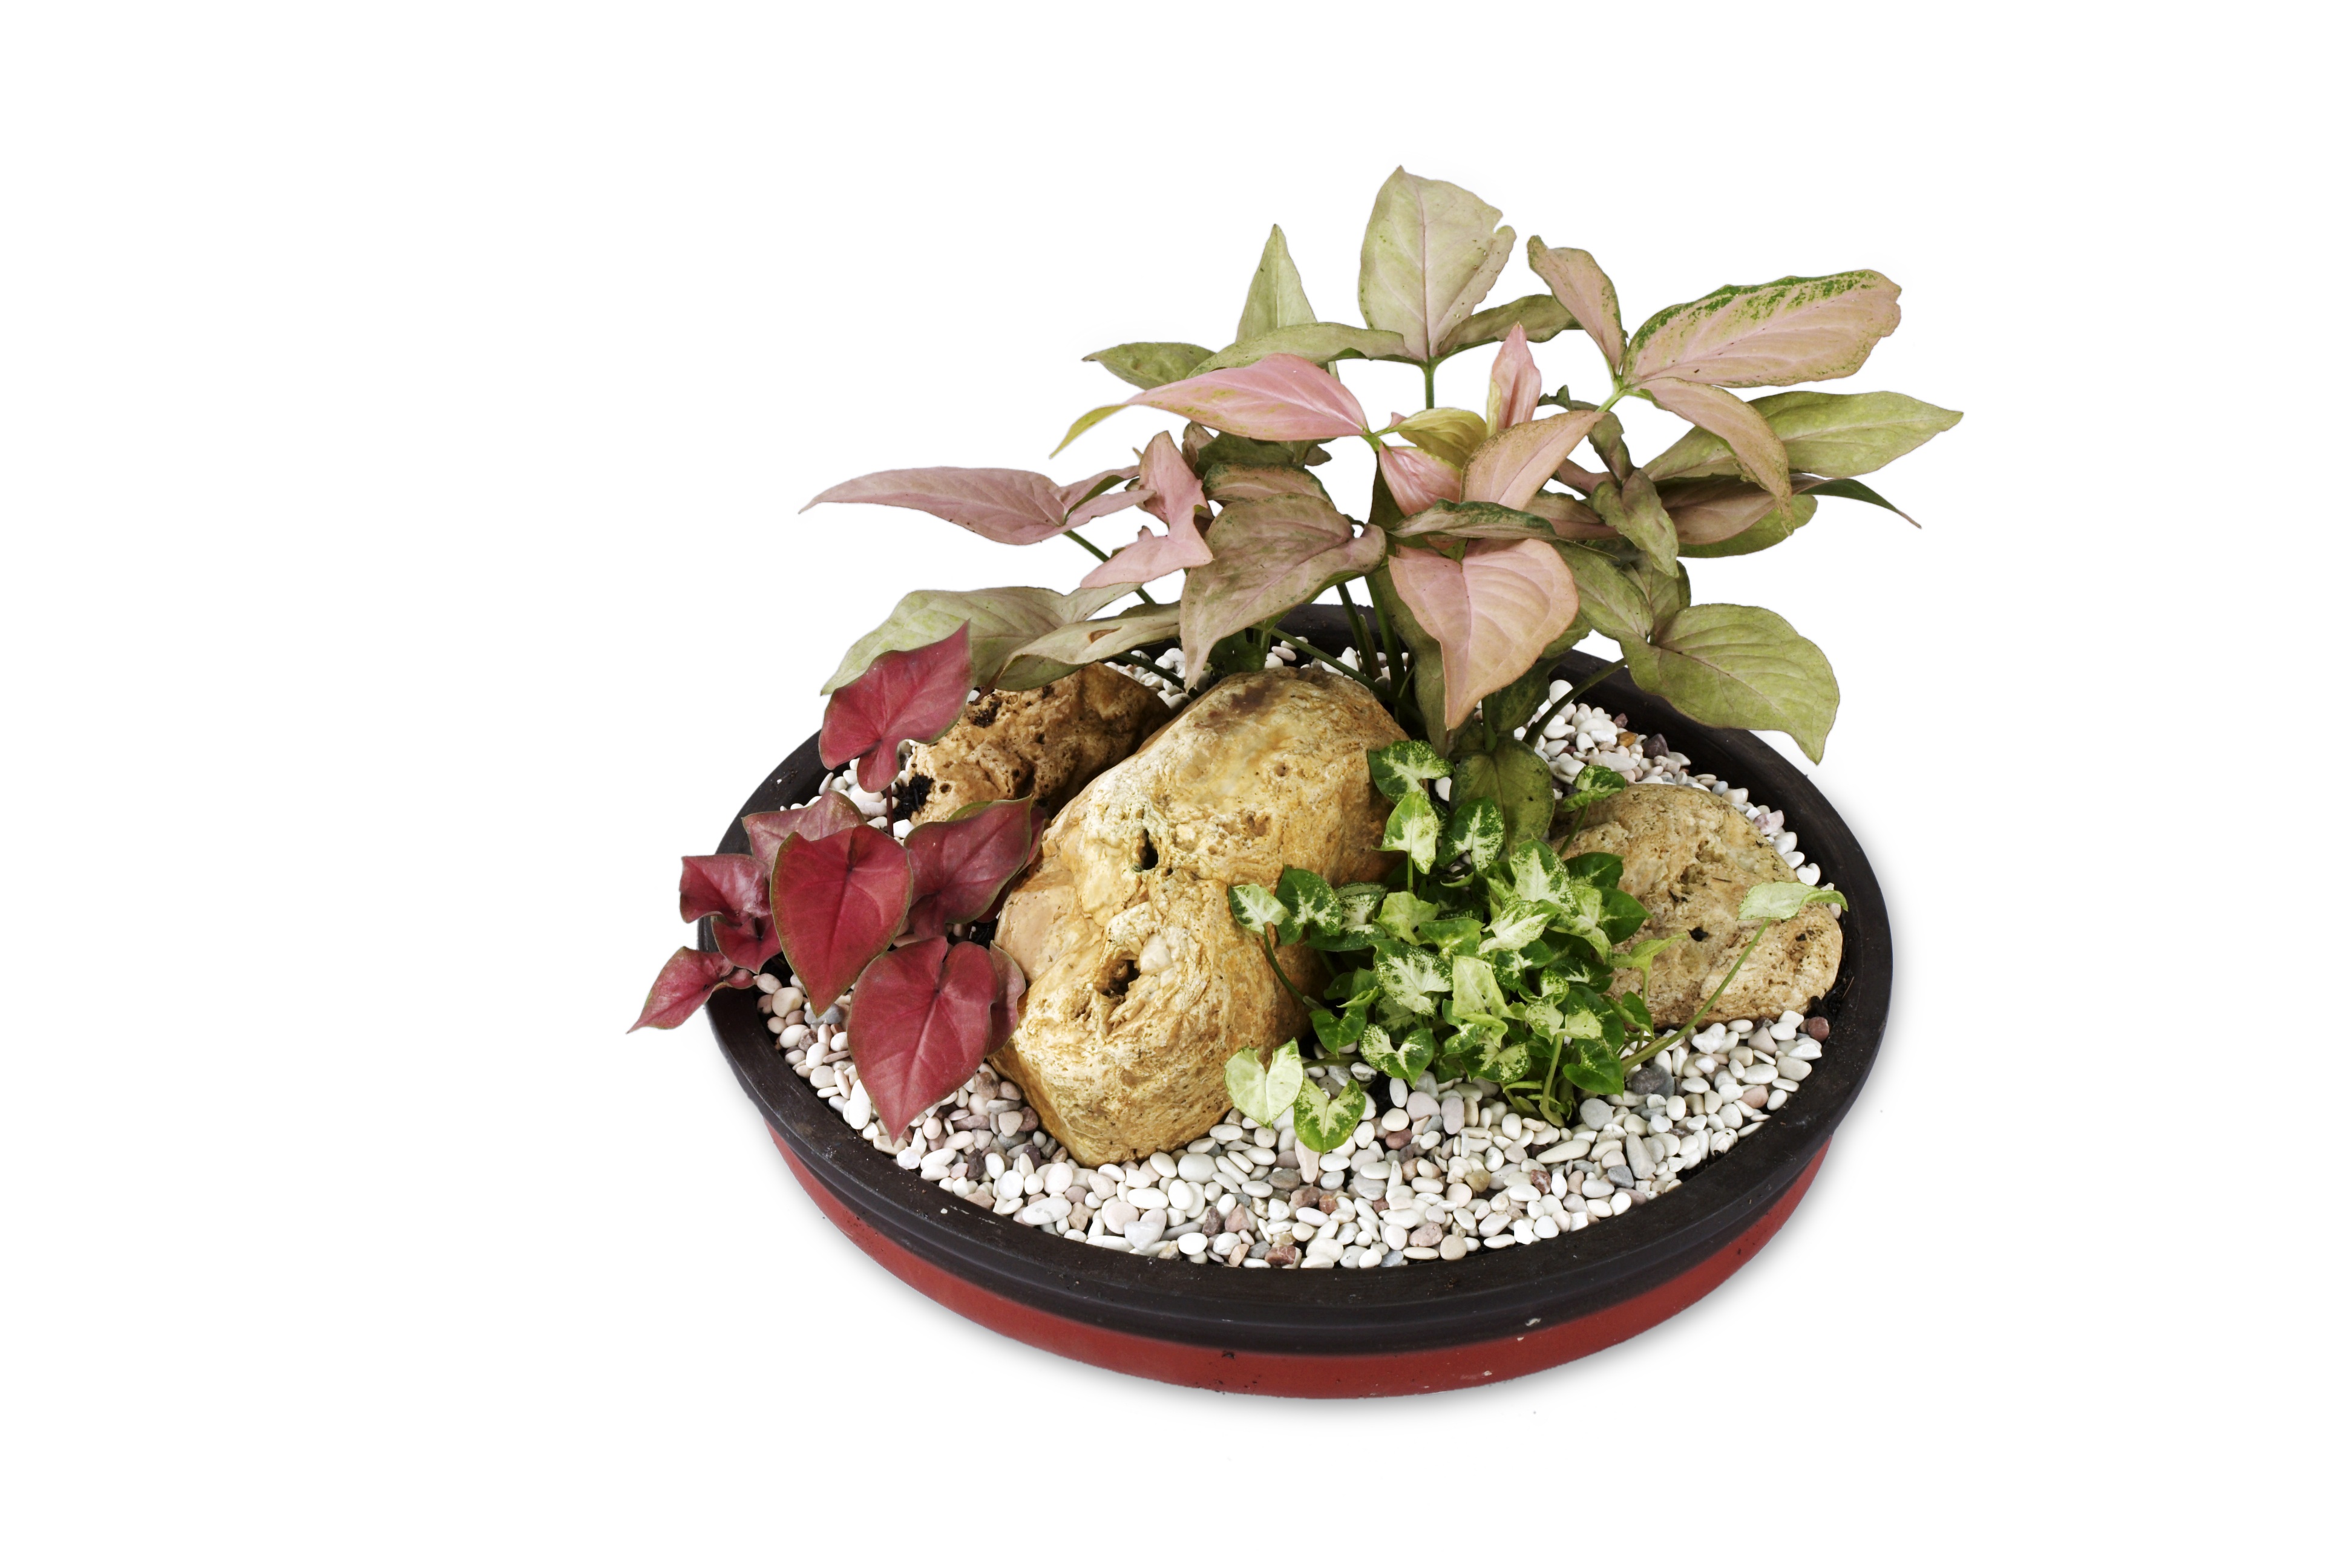
plant, leaf, flower, pot, dish, meal, food, green, produce, garden, cuisine, plants, ornamental, ornamental plants, ornamental taro, pot scaping, singonium, keladi